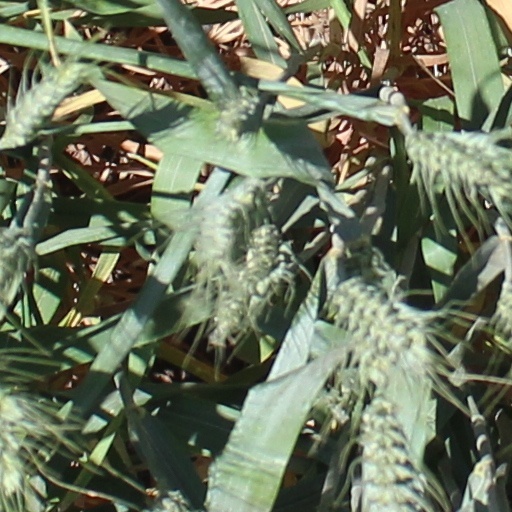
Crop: wheat